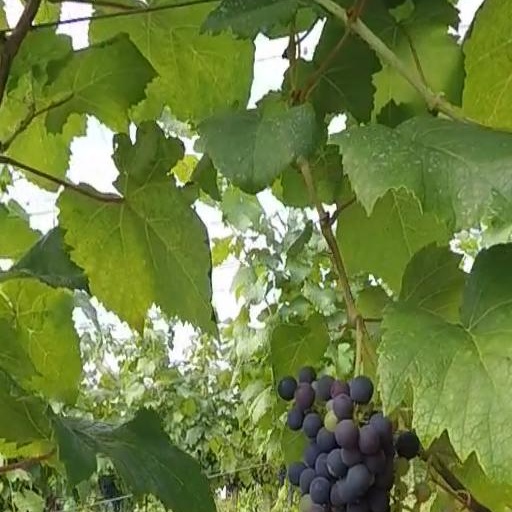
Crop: grape